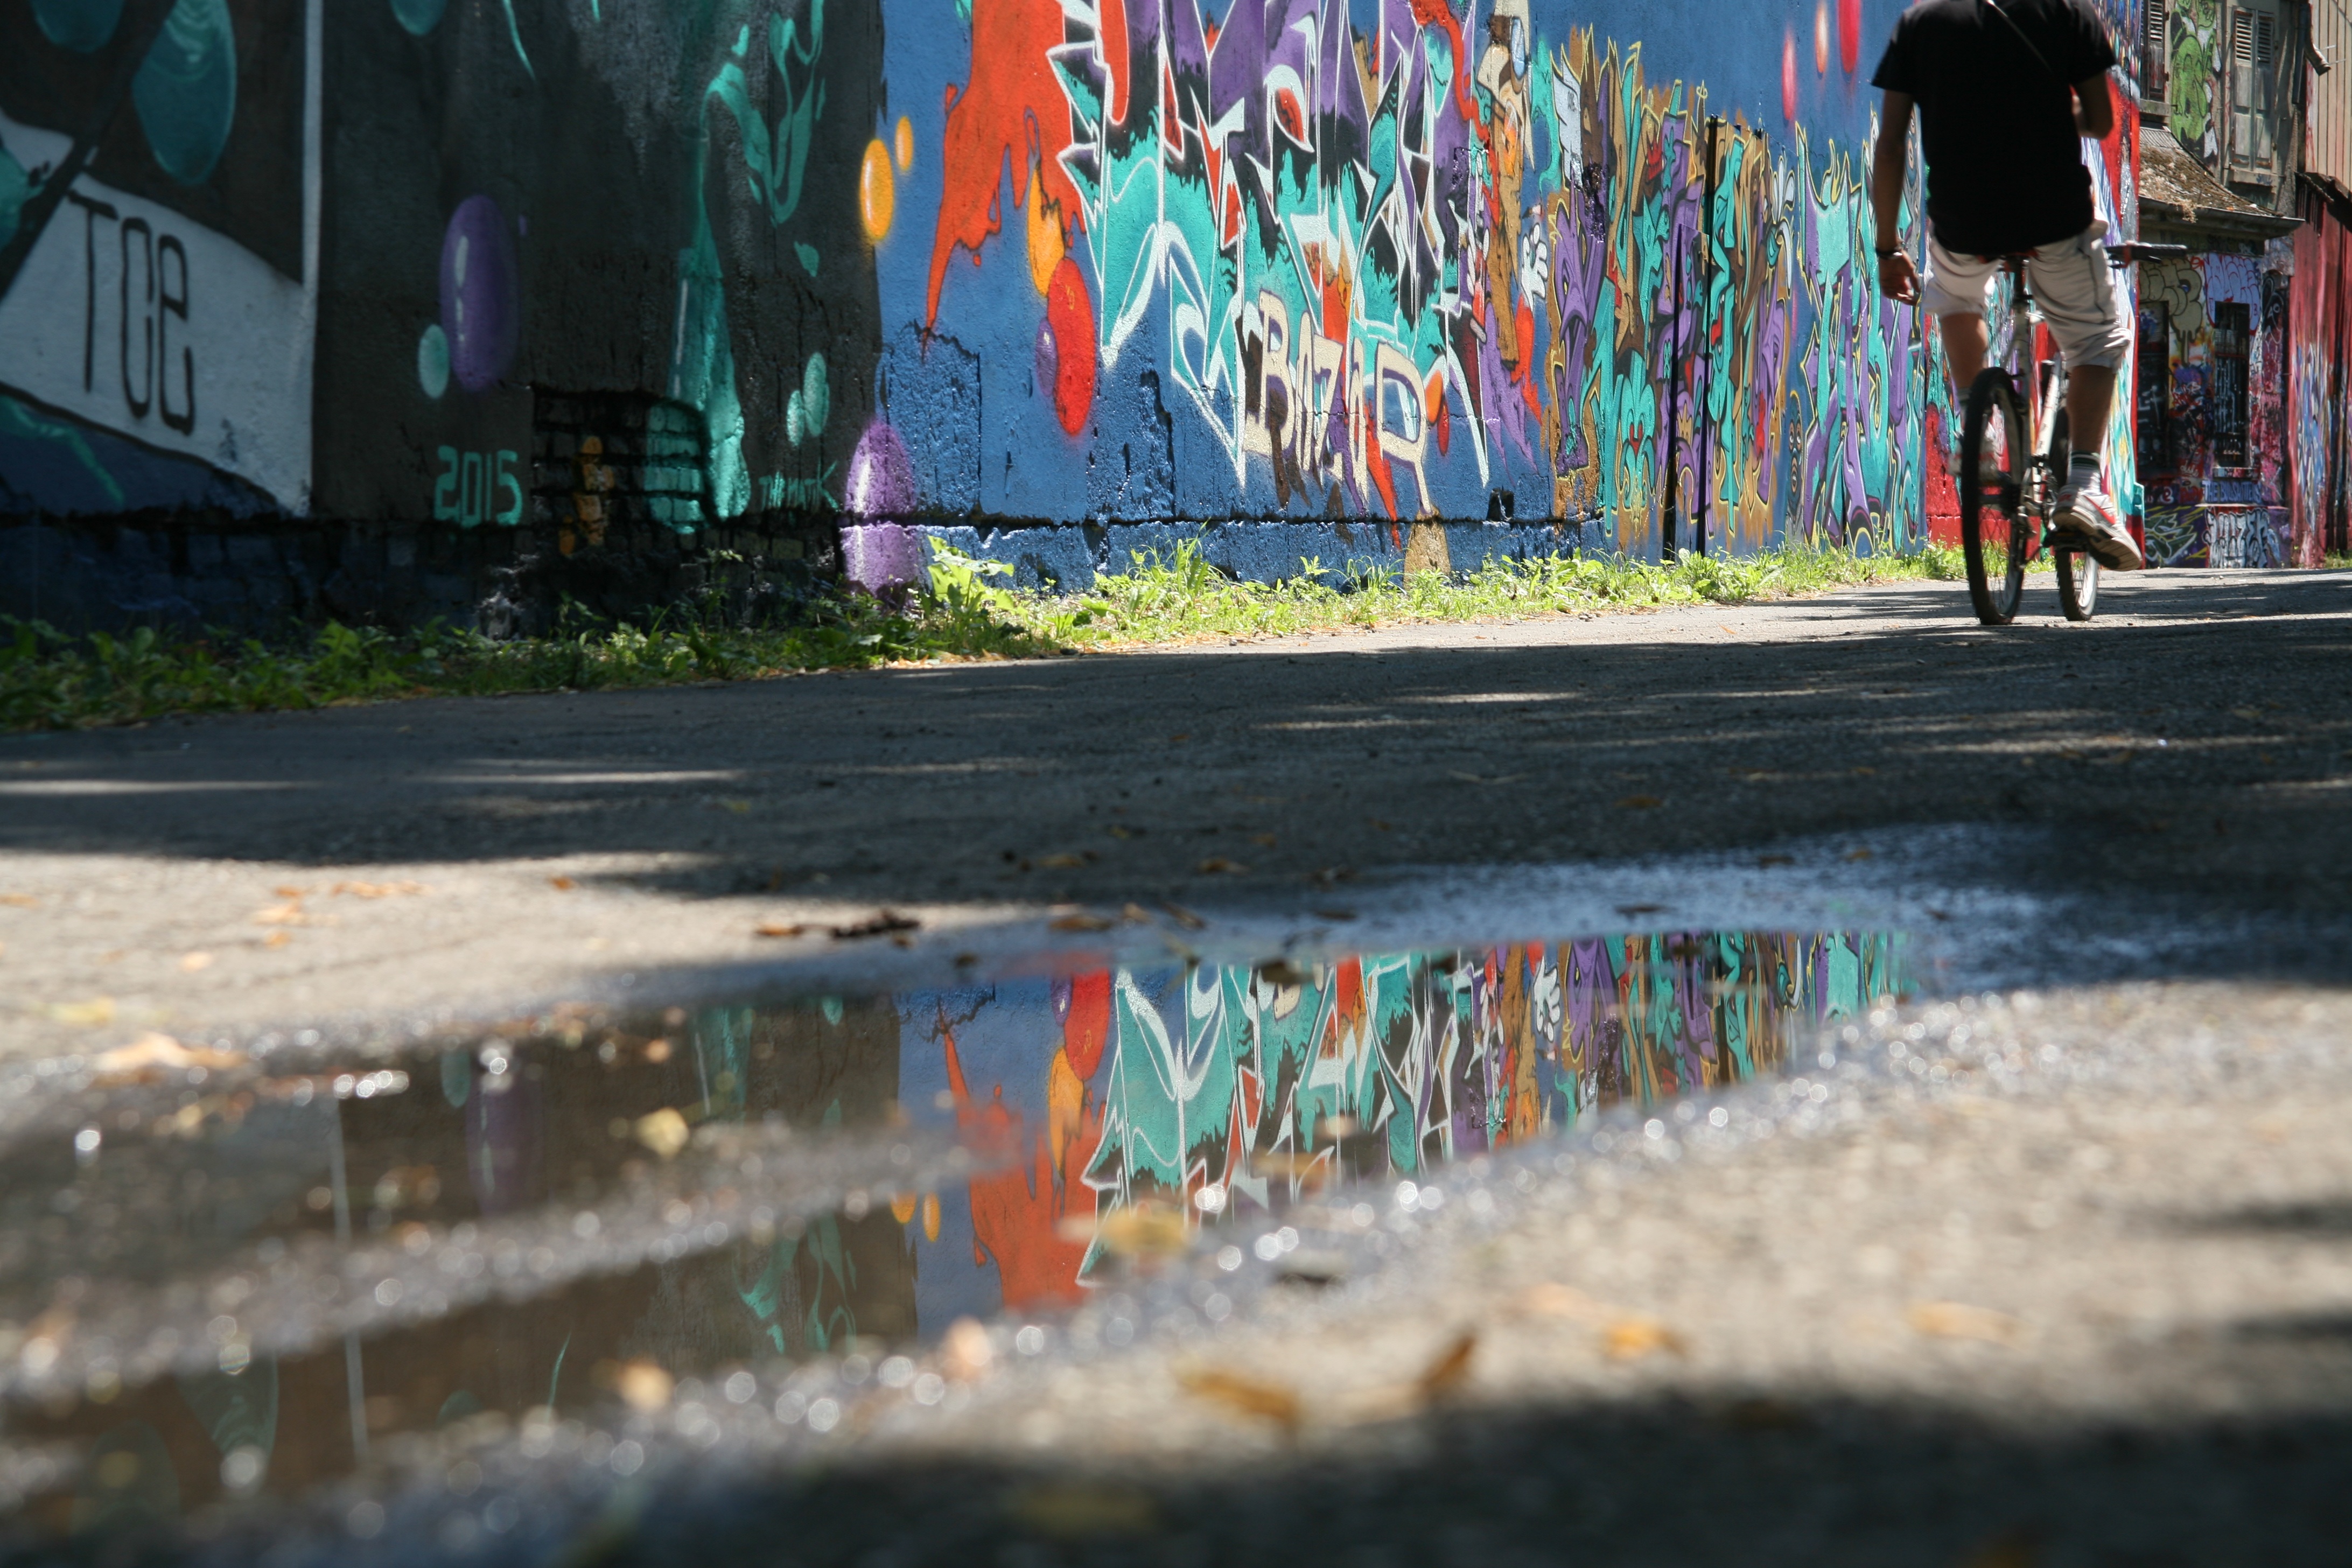
water, road, street, reflection, puddle, color, graffiti, art, urban area